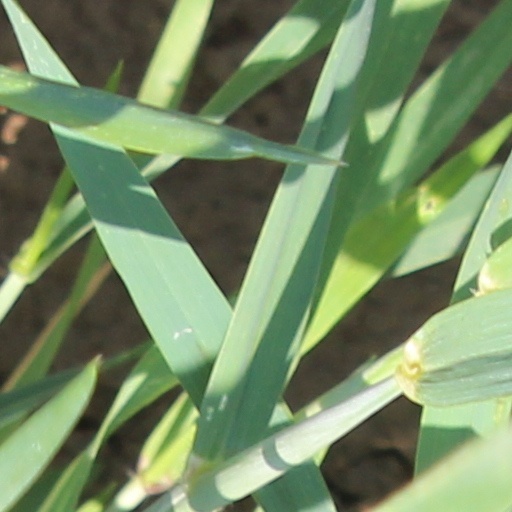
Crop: wheat